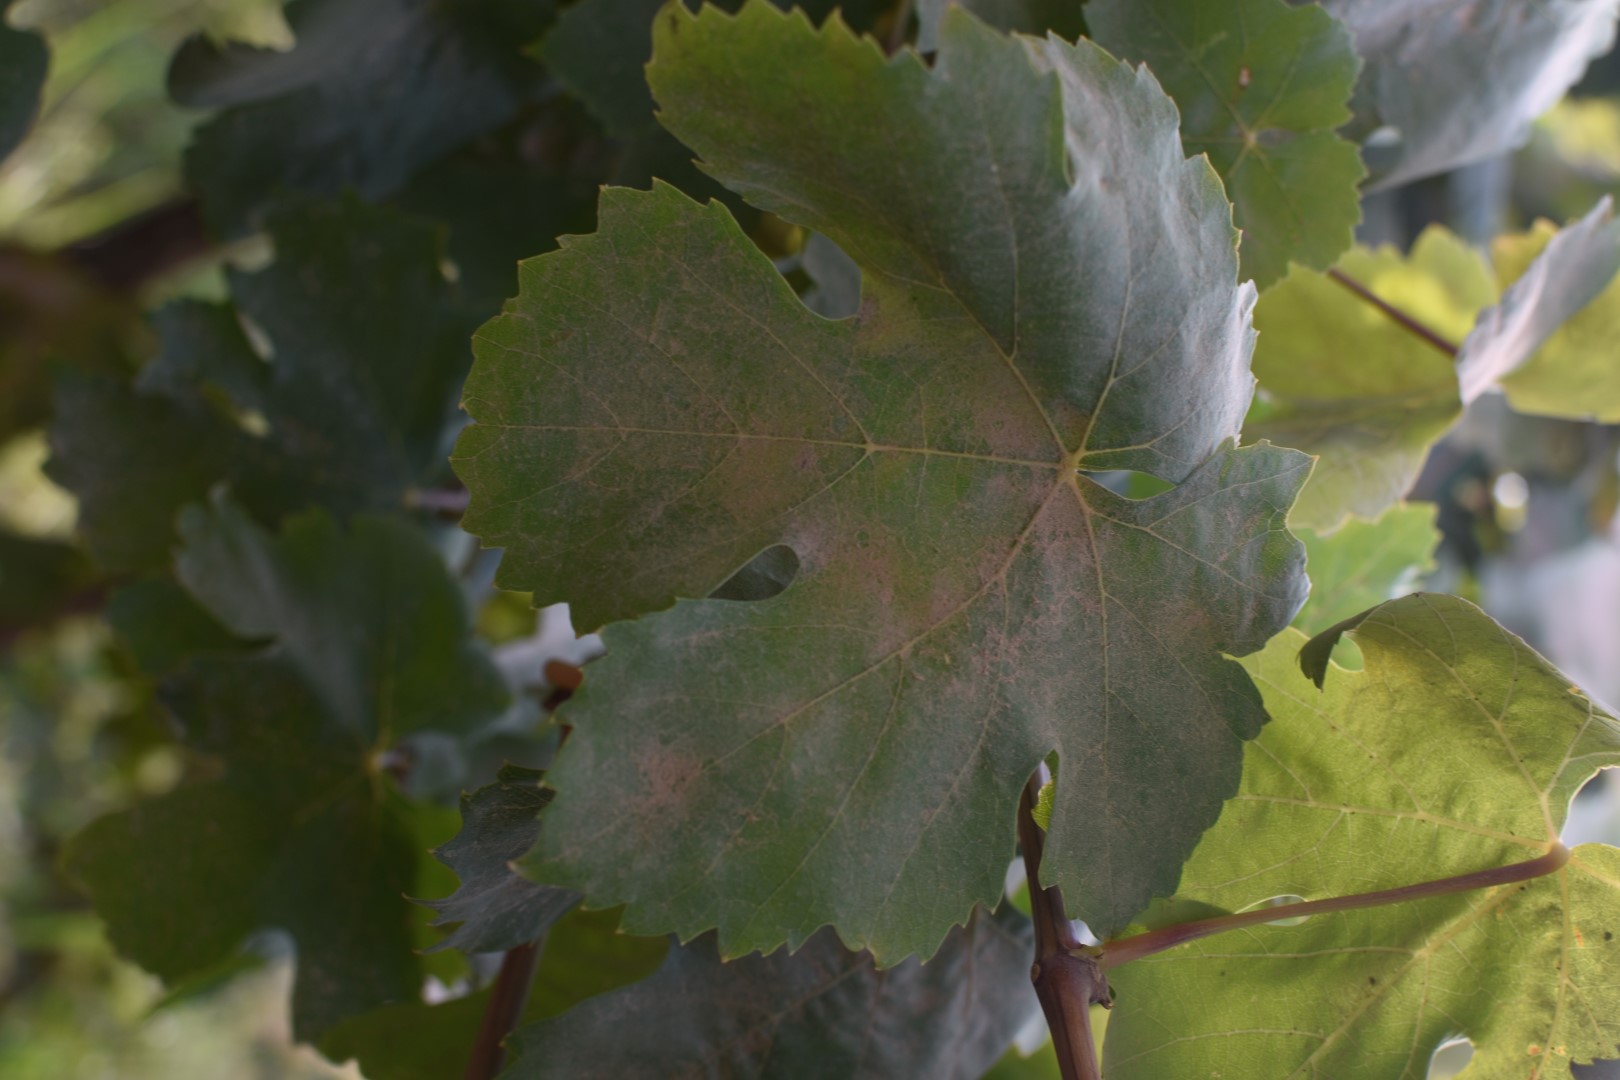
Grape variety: Thompson Seedless